Combat support hospital

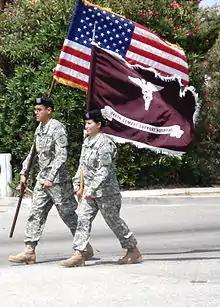
349th CSH unit, marching in the Torrance Armed Forces Day Parade.

In 1973 and 1974, the 28th Surgical Hospital (Mobile) (Army) (MASH) helped phase-in new designs for operating rooms and patient facilities from the previous canvas tents. Since then, all other configurations of army deployable hospitals have been inactivated or reconfigured to the CSH configuration. The last to convert was the 212th Mobile Army Surgical Hospital.